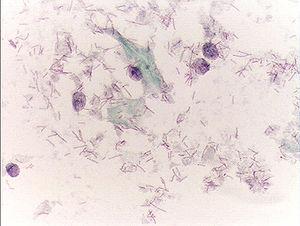
Depuis la publication en 1943 de Diagnosis of Uterine Cancer by the Vaginal Smear, le dépistage du cancer du col utérin reposait sur la recherche de modification cellulaire des cellules du col de l'utérus pouvant aboutir à un cancer du col de l'utérus.